Budd Company

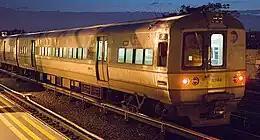
A Budd M1 train on the Long Island Rail Road.

In the late 1950s, Budd built the prototype Pioneer III. When re-designed and outfitted with electrical propulsion and end cabs as EMU coaches, six were purchased by the Pennsylvania Railroad for medium-distance use in its electrified territory. In 1963, they became known as Silverliner I cars when their use was supplemented by the Silverliner II, which used an improved Pioneer III body. They were placed into Philadelphia-area commuter rail service on the PRR and Reading Company lines.